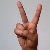
The image shows a hand gesture representing the letter 'V' in Indian Sign Language.